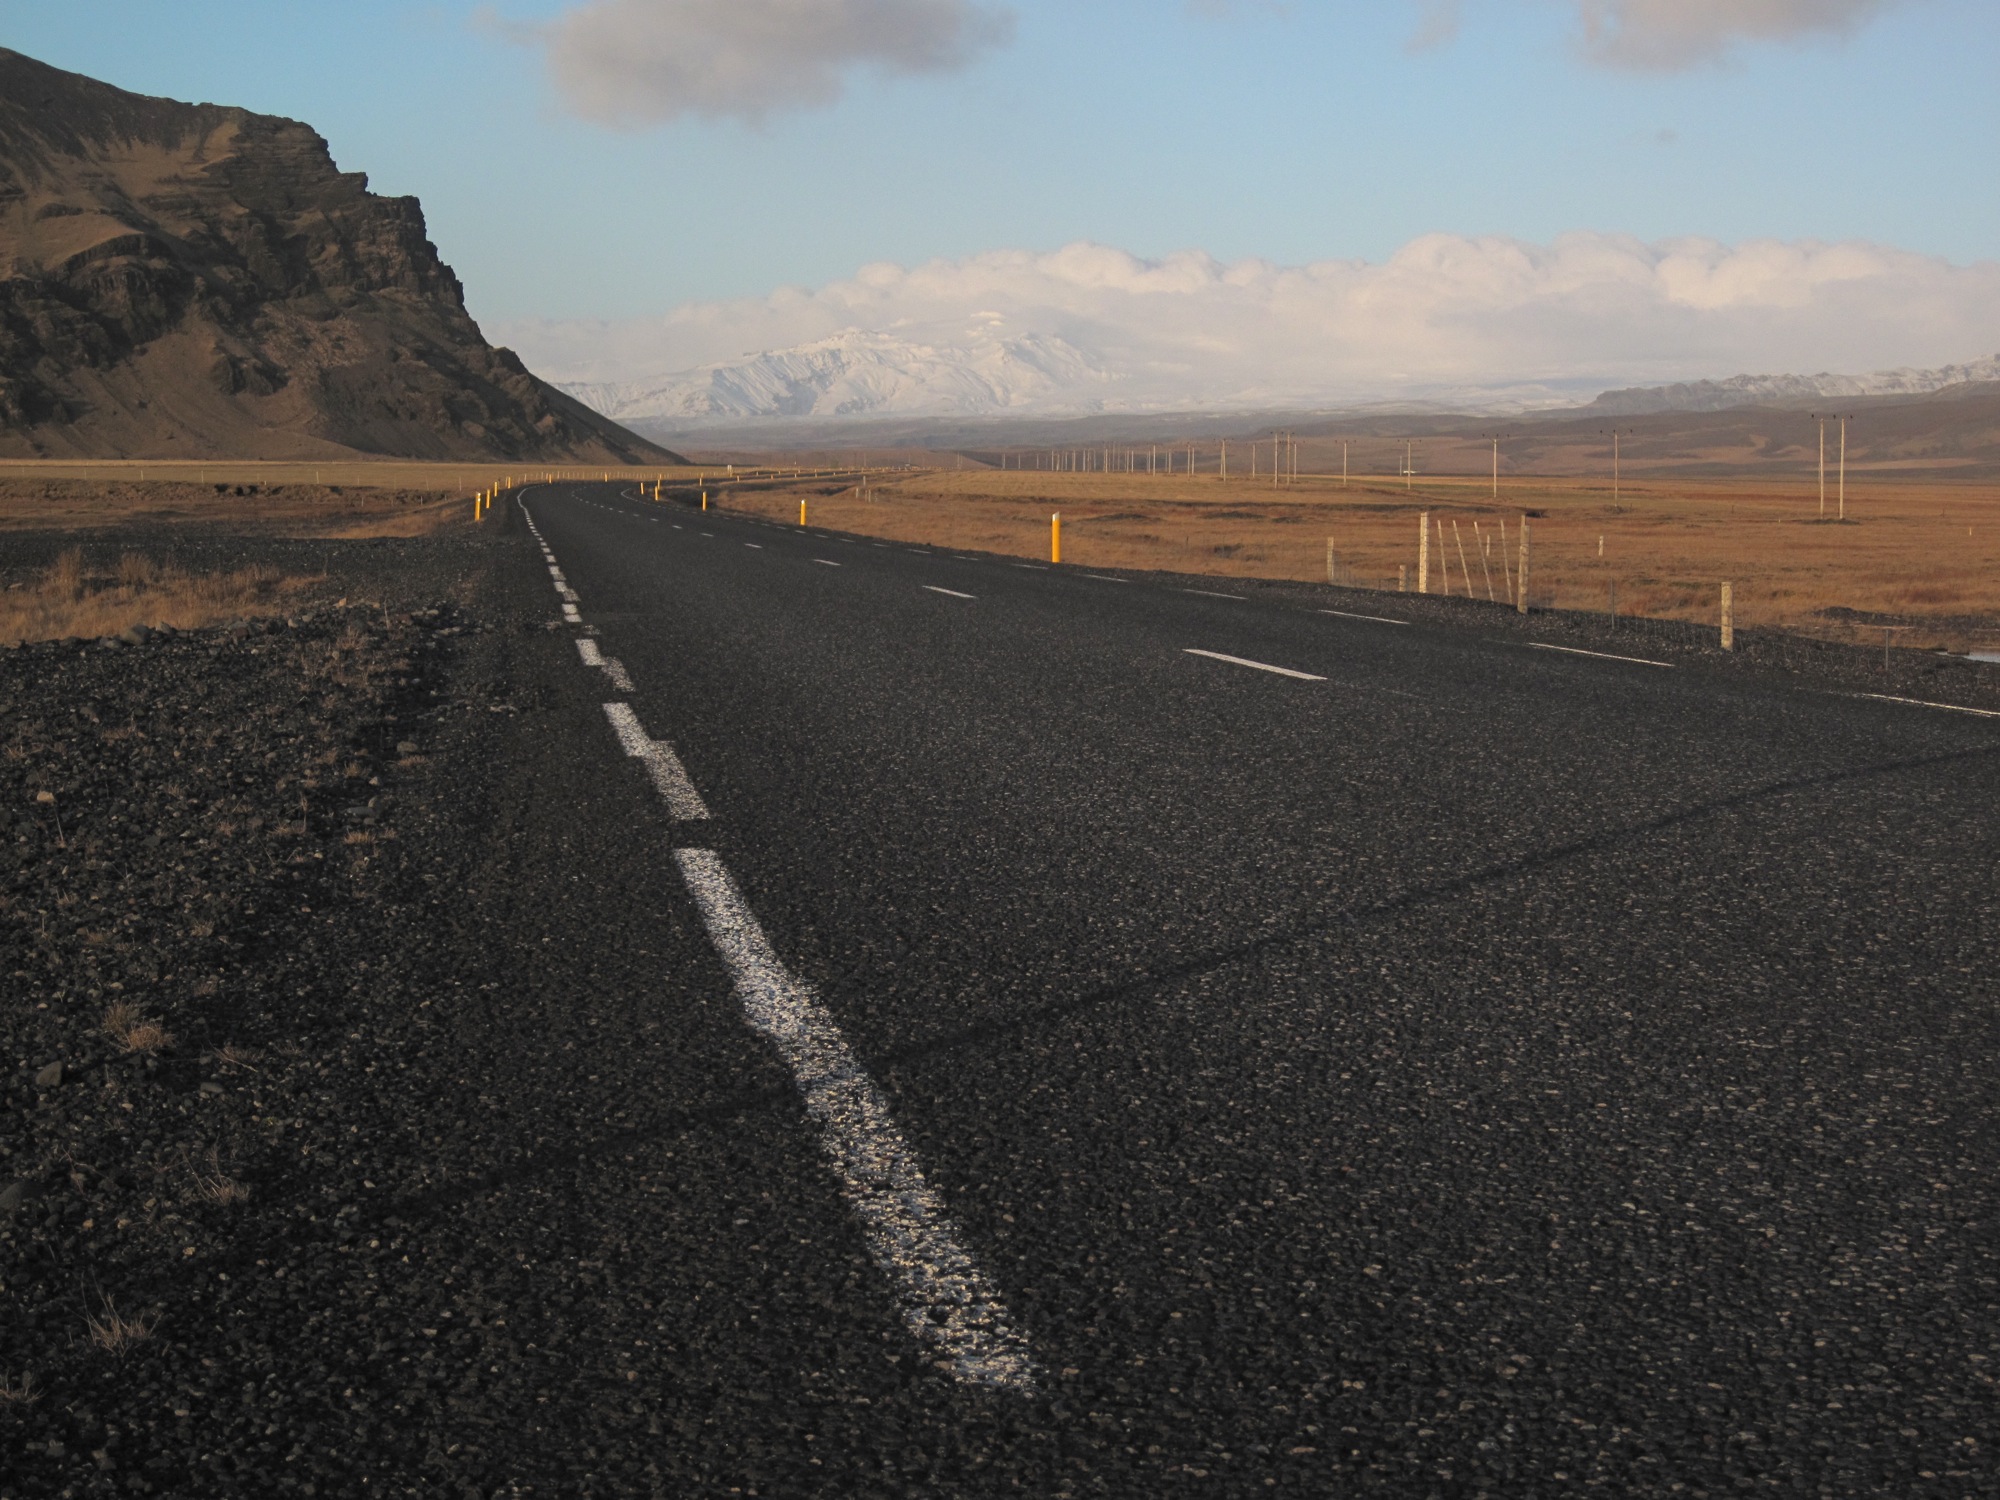
landscape, horizon, mountain, road, field, sunlight, morning, hill, highway, asphalt, soil, iceland, infrastructure, road surface, atmospheric phenomenon